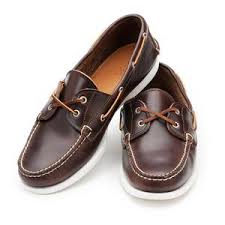
Label: Boat